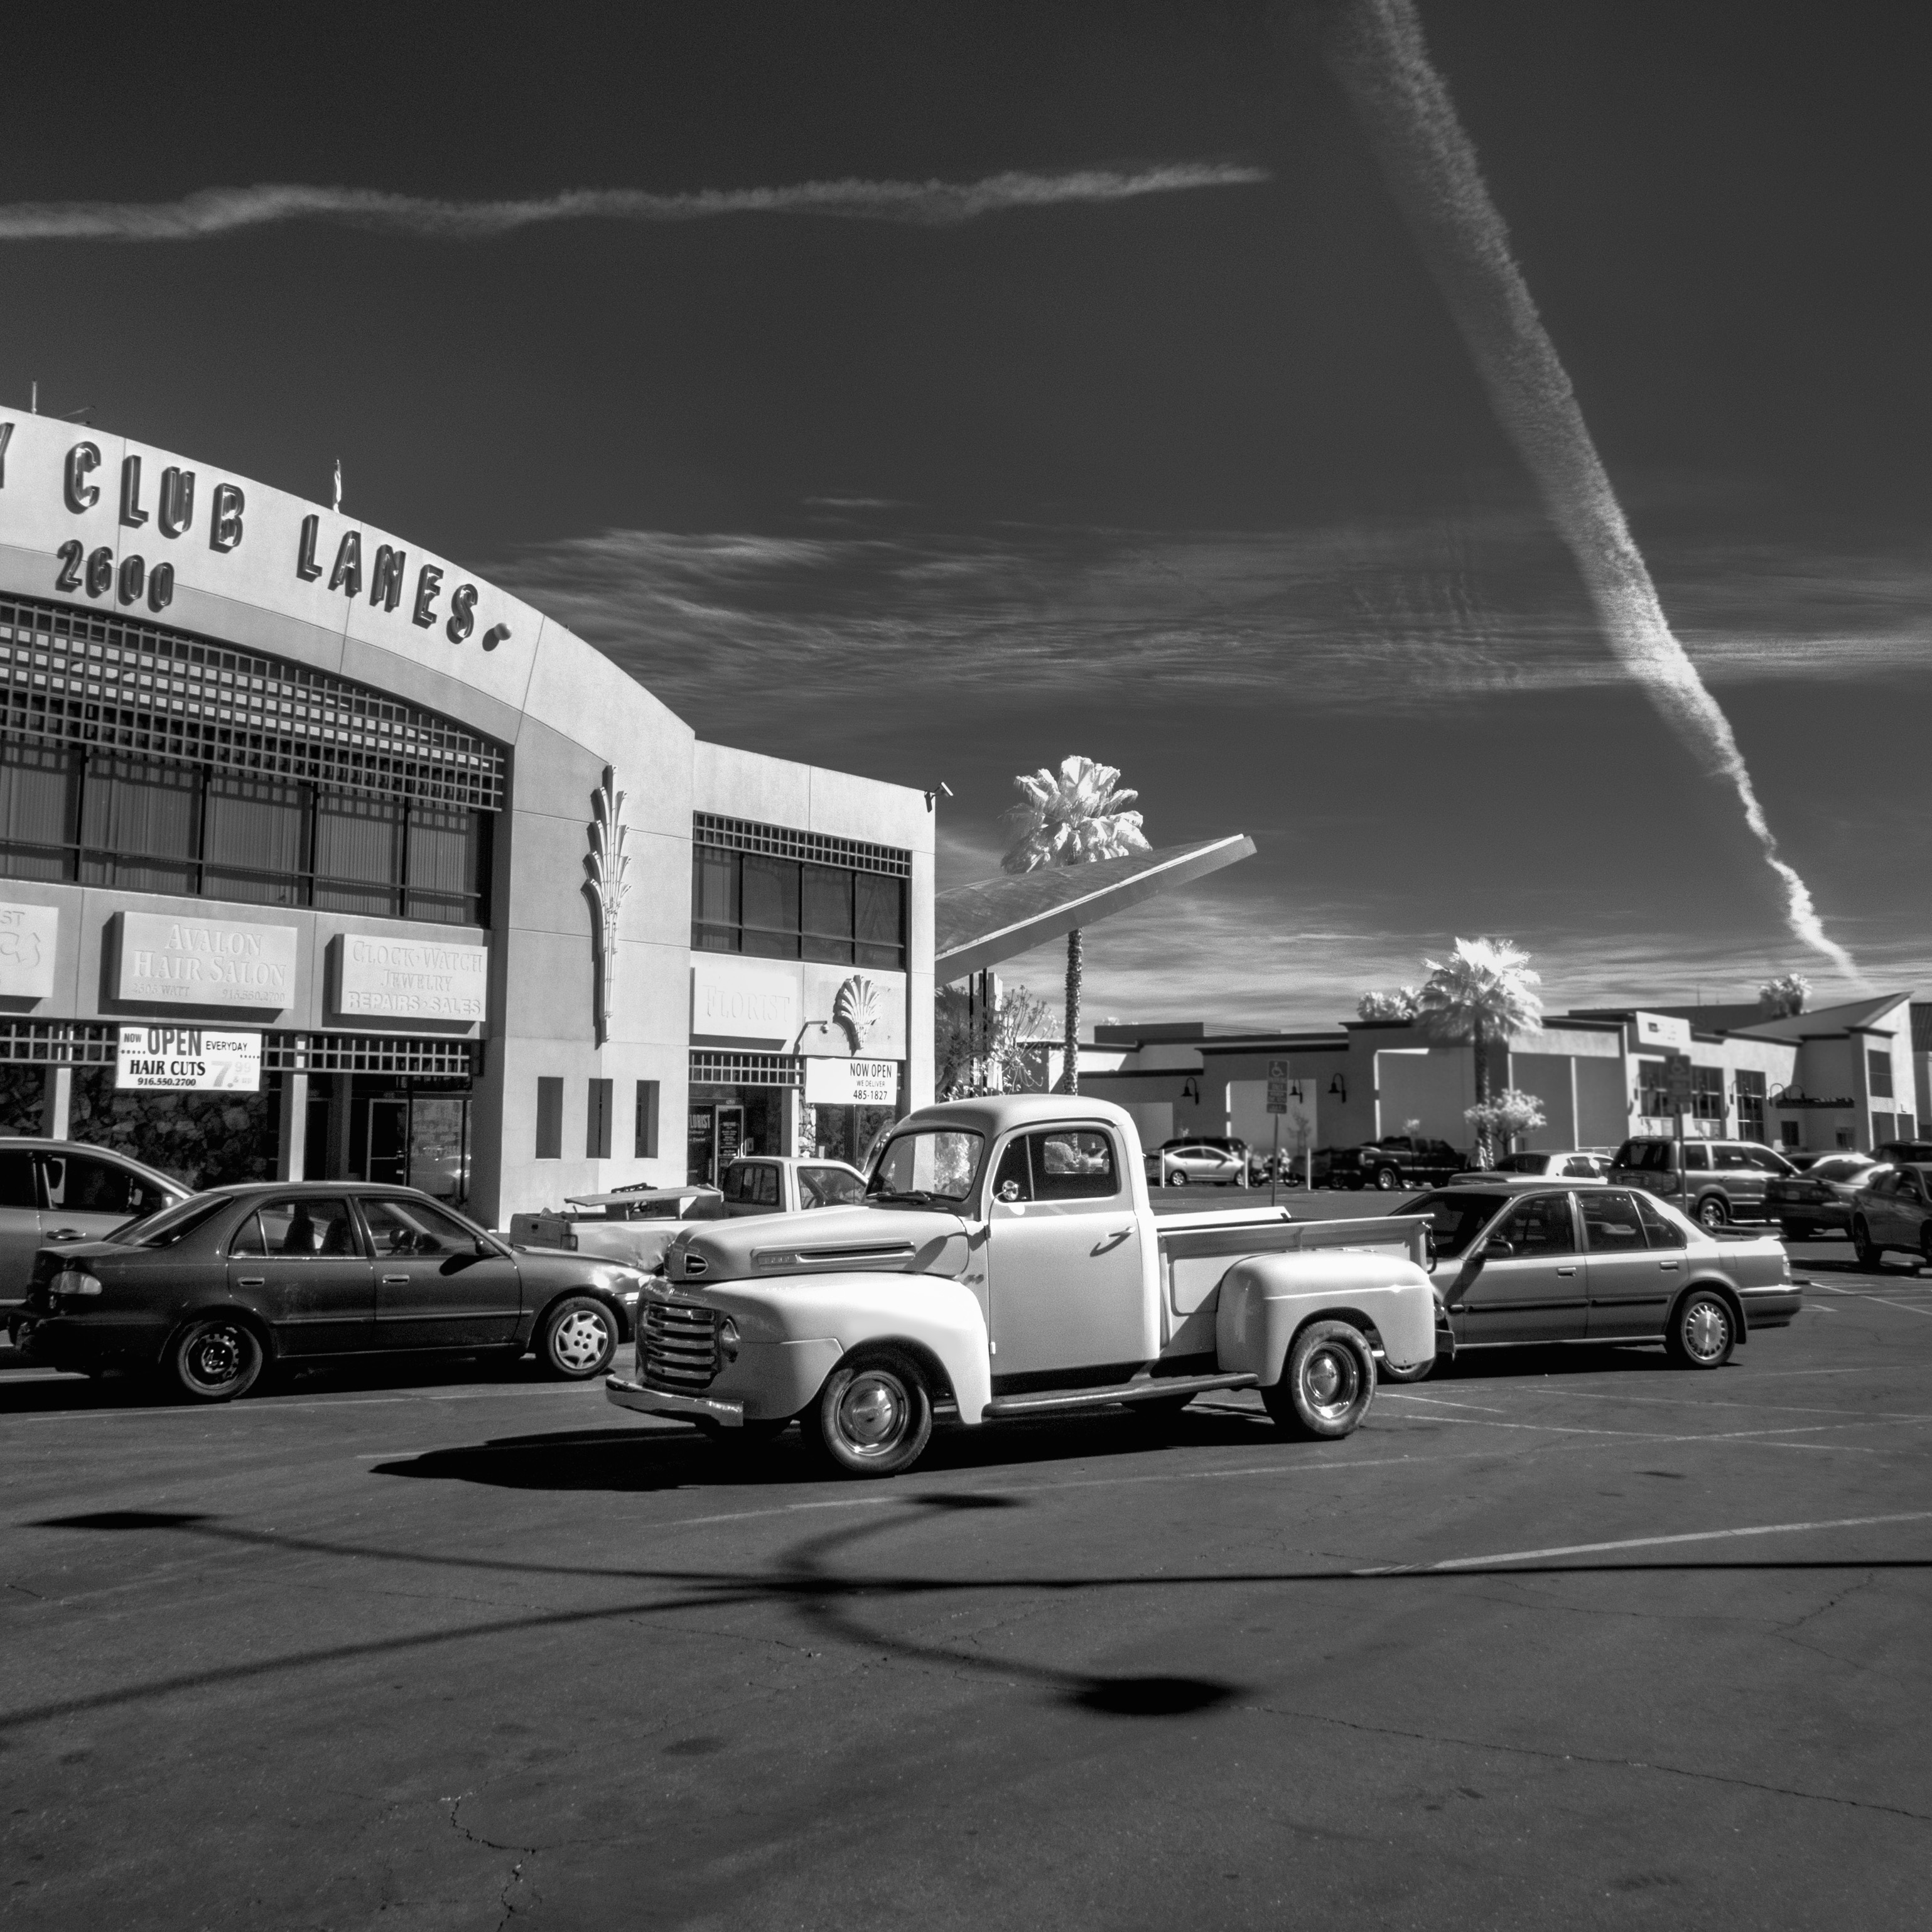
black and white, car, truck, vehicle, monochrome, f1, infrared, 720nm, monochrome photography, automotive design